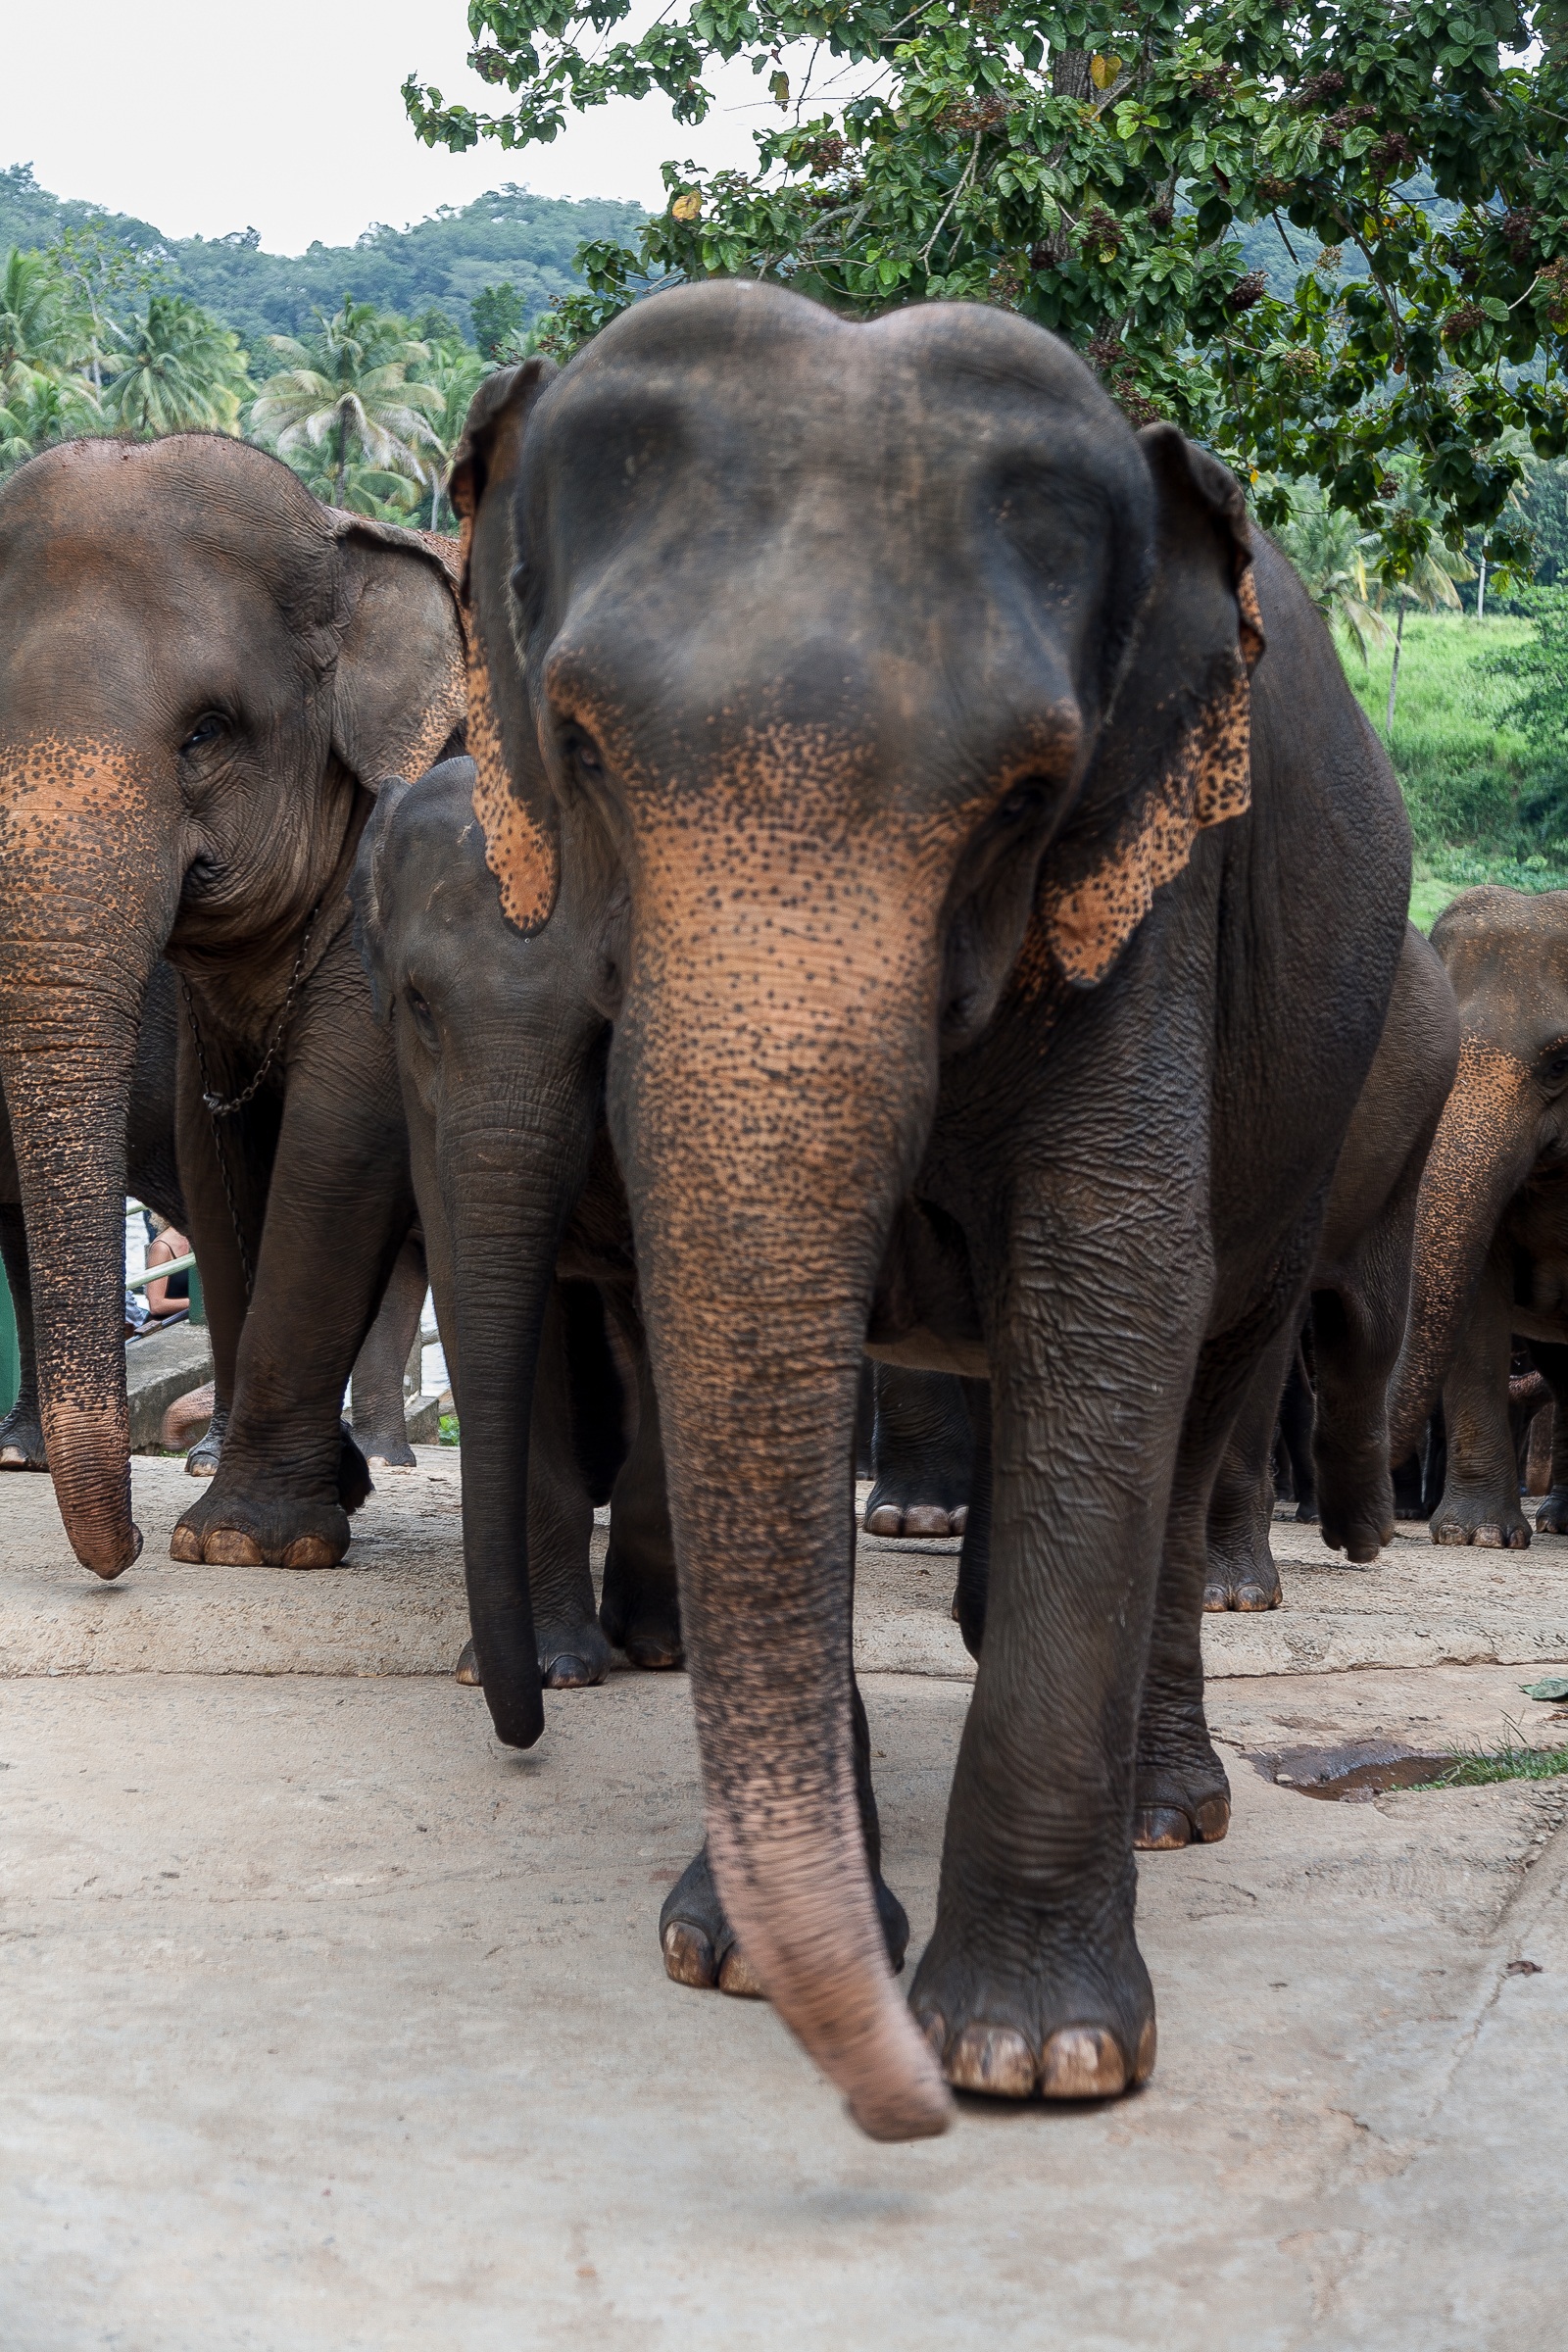
animal, wildlife, zoo, mammal, fauna, elephant, pachyderm, indian elephant, african elephant, elephants and mammoths, mahout